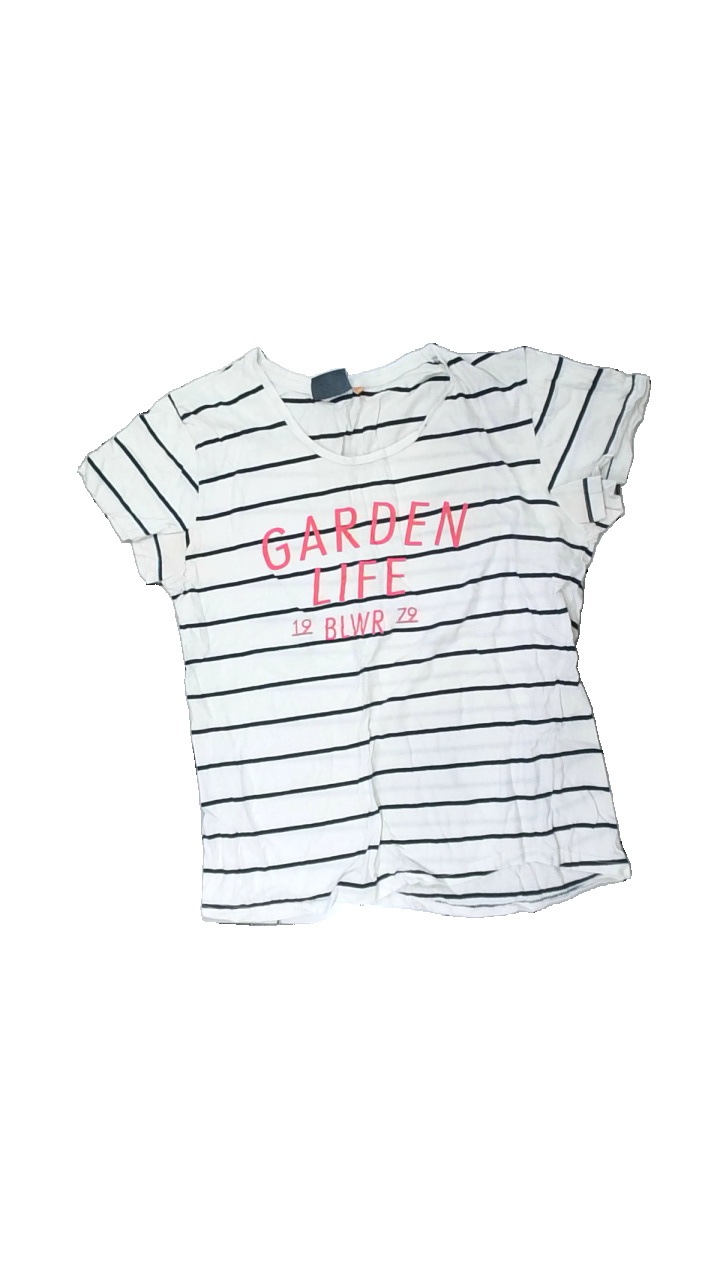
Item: T-shirt (Ladies)
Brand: Blwr
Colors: White, Red, Black
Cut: Regular, C-collar
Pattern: Striped
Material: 100% cotton
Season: All
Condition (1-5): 3
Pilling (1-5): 3
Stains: Minor
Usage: Recycle
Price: <50